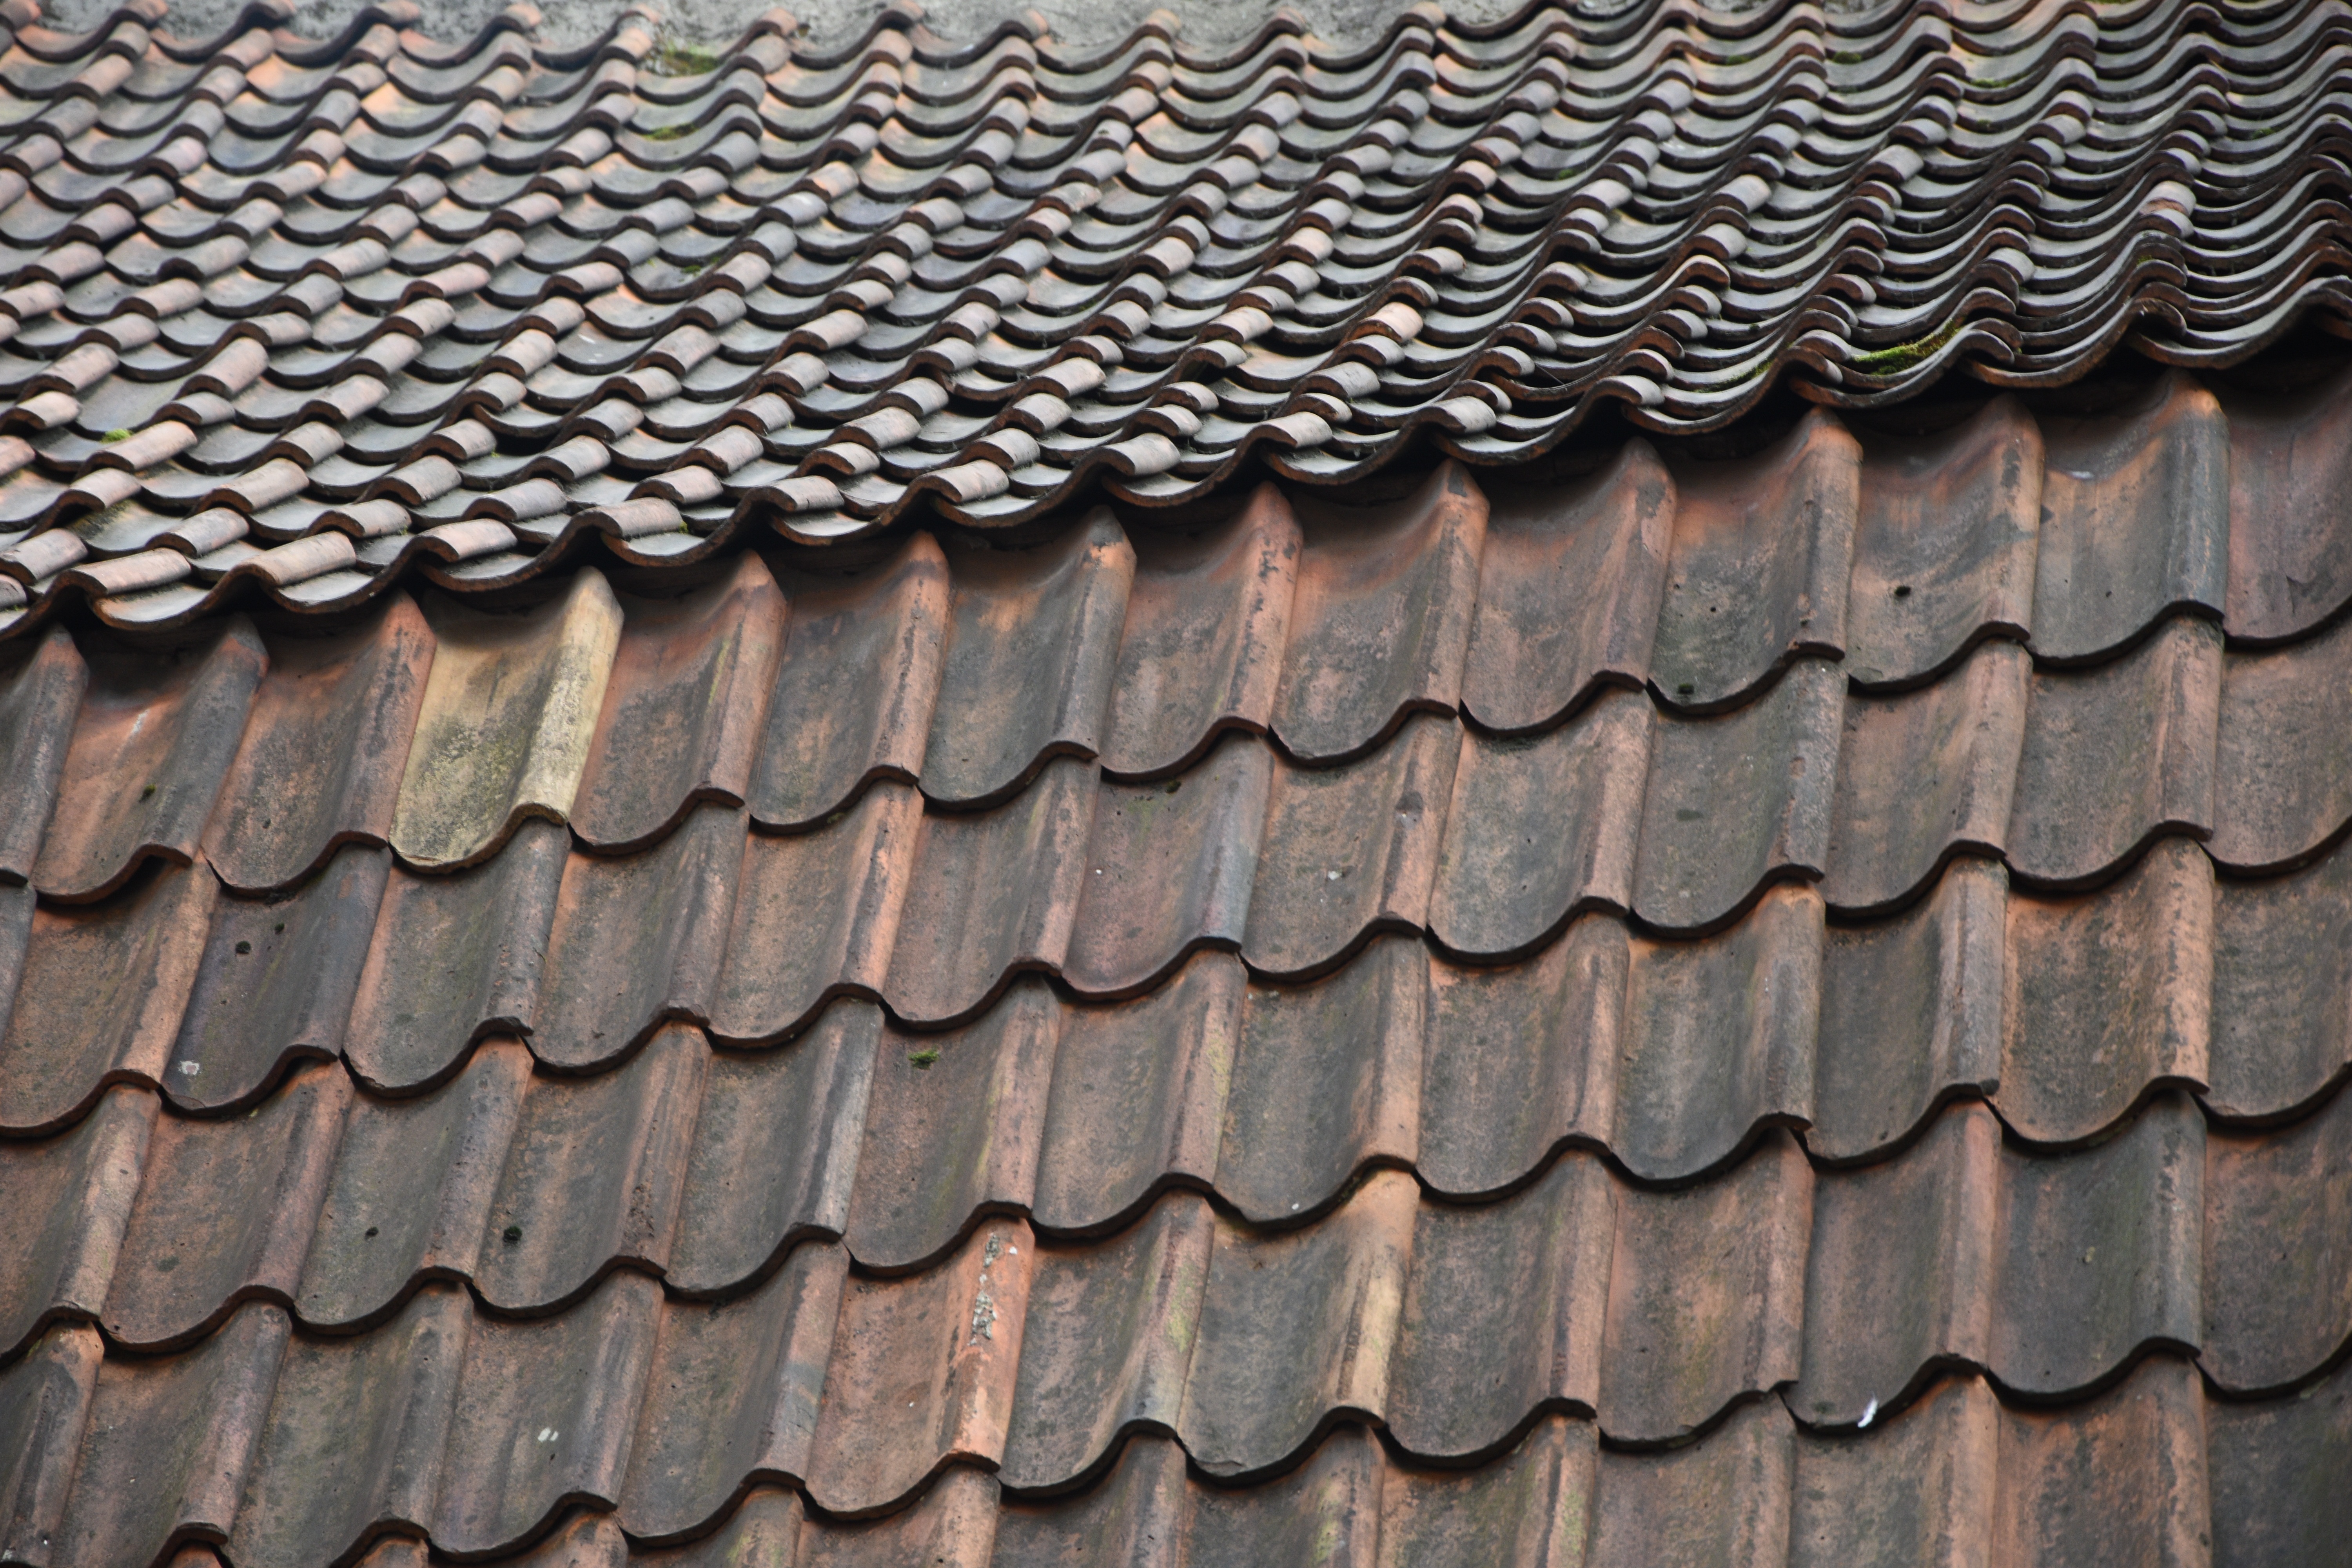
roof, rooftop, pattern, red, metal, brick, material, roofing, tiles, iron, brickwork, overlap, tread, tiler